Sándor Kányádi

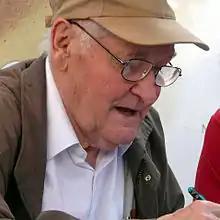
Sándor Kányádi

Sándor Kányádi (10 May 1929 – 20 June 2018) was a Hungarian poet and translator from the region of Transylvania, Romania. He was one of the most famous and beloved contemporary Hungarian poets. He was a major contributor to Hungarian children's literature. His works have been translated into English, Finnish, Estonian, Swedish, German, French, Romanian and Portuguese.